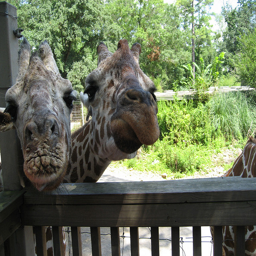
there are two giraffes that are looking over a fence
Two giraffes lean their heads over a guard rail.
Two giraffes are shown with their faces on a deck.
Two giraffes are leaning over a wood railing.
A couple of giraffe standing on top of  a lush green field.